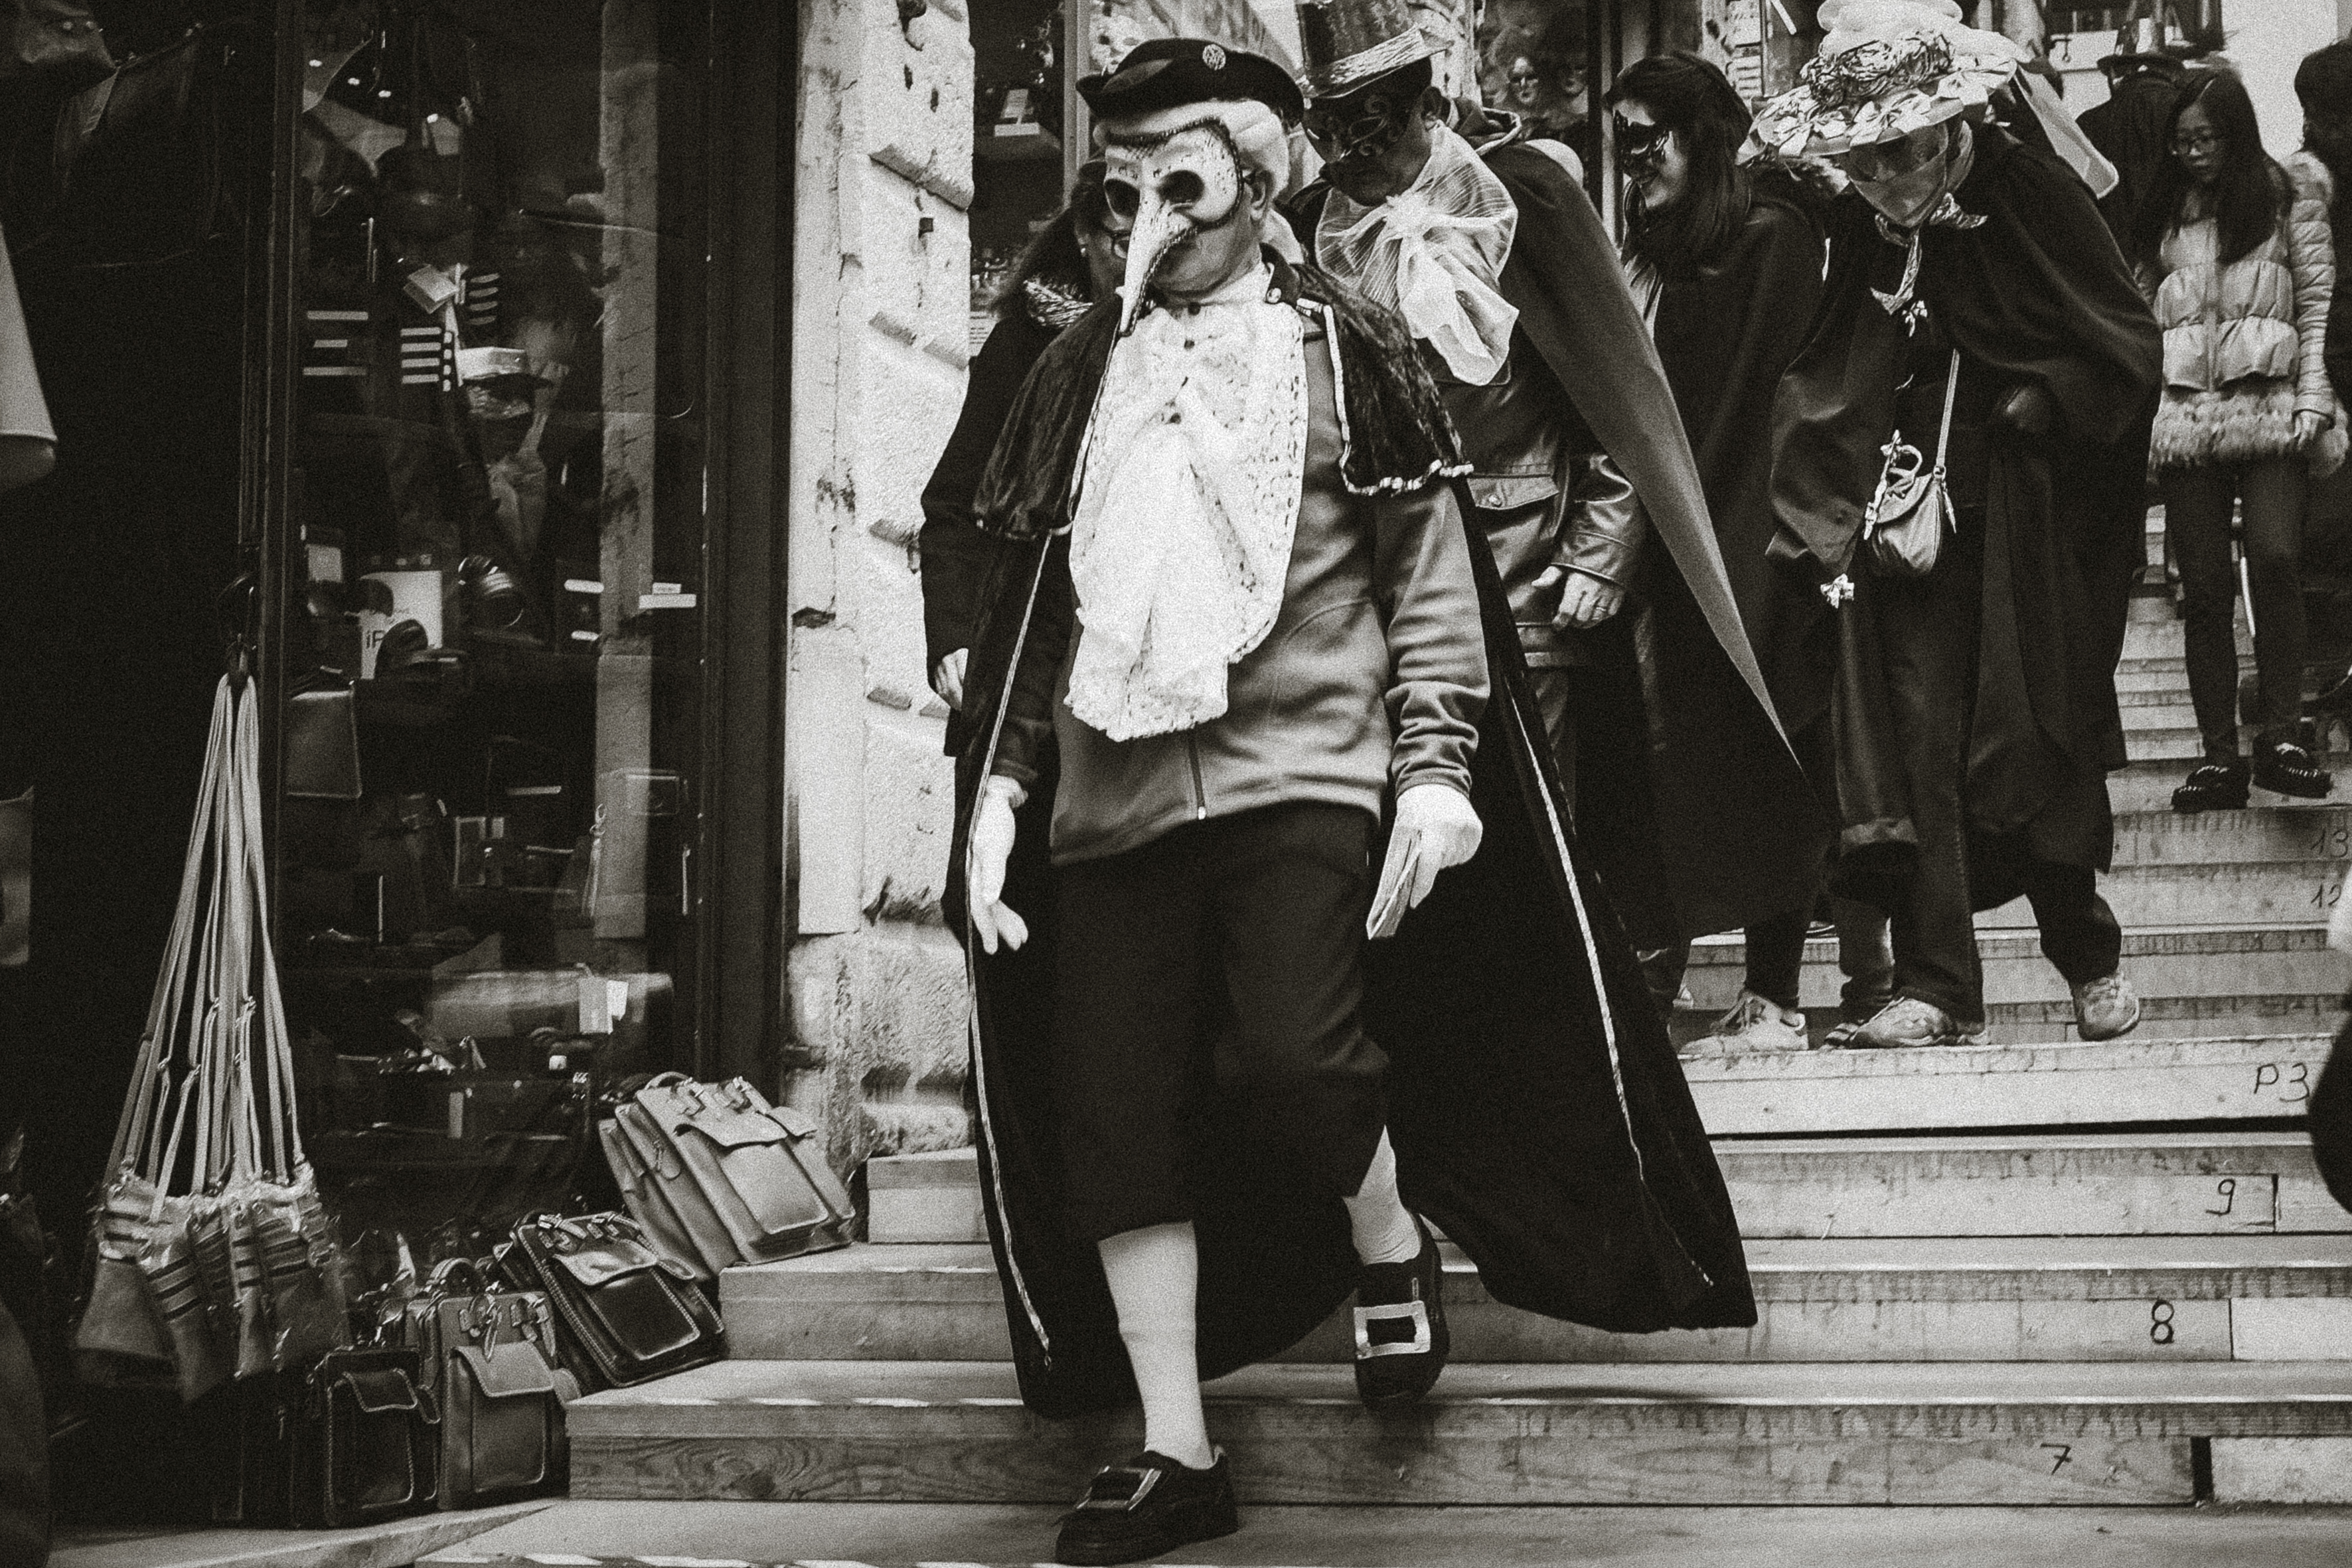
person, black and white, people, street, urban, travel, fujifilm, italy, fashion, clothing, monochrome, bw, 2016, blackandwhite, blackwhite, cool image, ngc, photograph, venezia, veneto, it, fuji, fujixt1, fujix, noireblanc, carnevale, italyvenezia, carnevale2016, monochrome photography